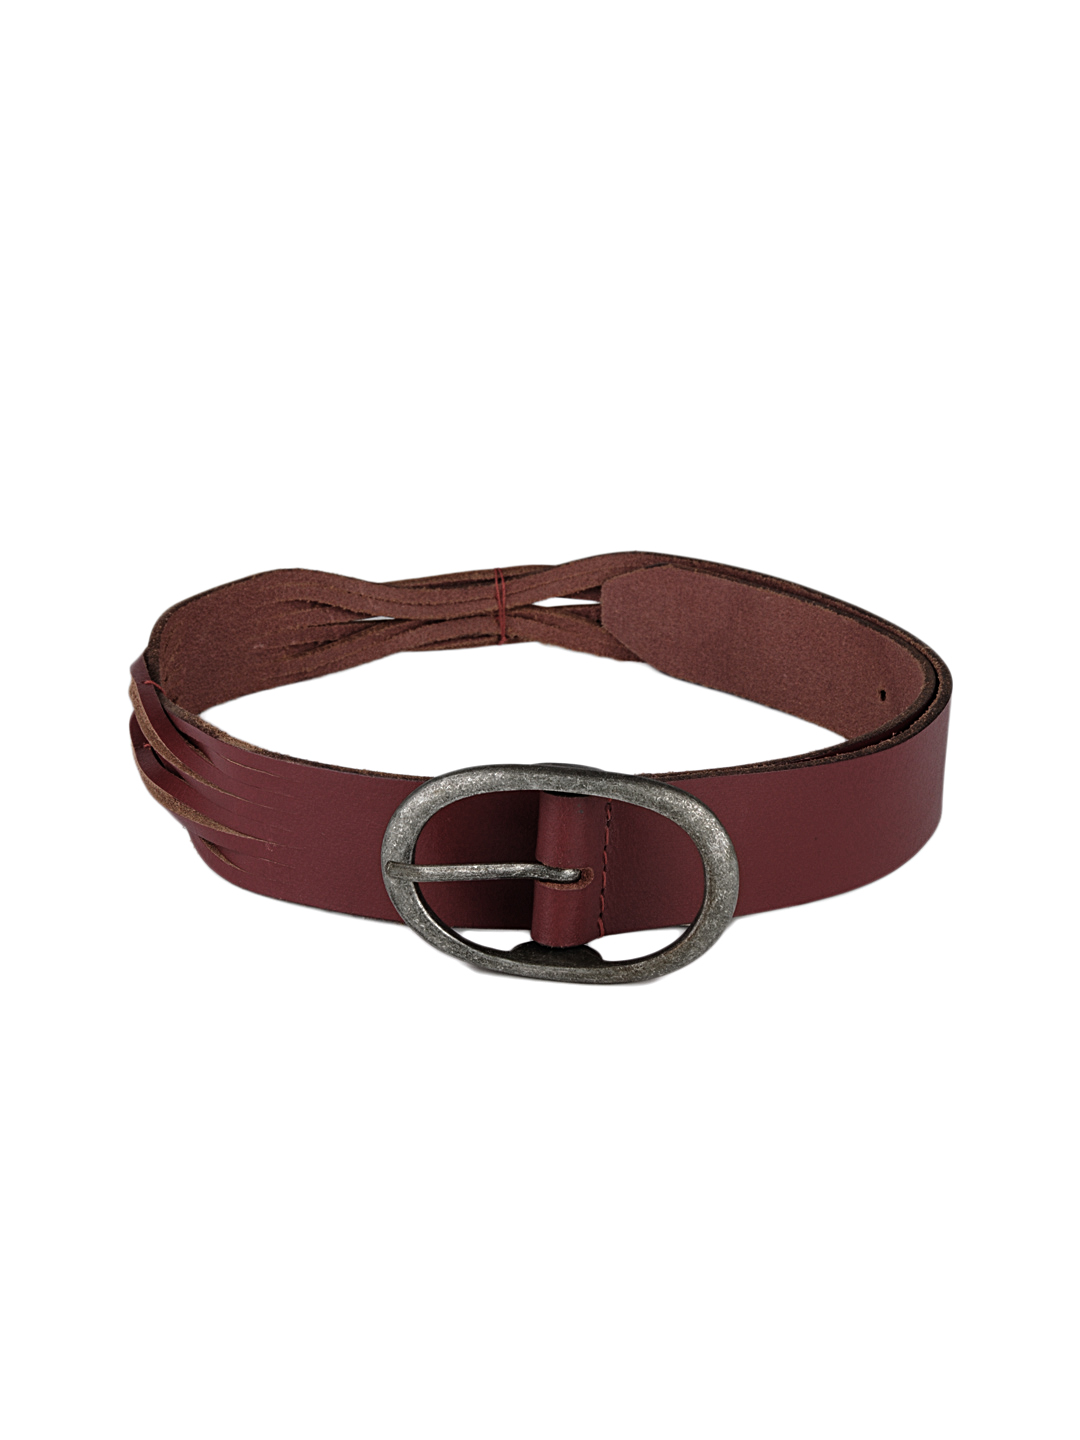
Wrangler Women Maroon Belt
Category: Accessories / Belts / Belts
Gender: Women
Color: Maroon
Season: Summer 2012
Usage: Casual